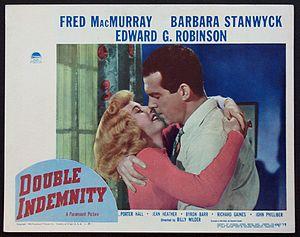
Samuel Wilder, dit Billy Wilder, est un réalisateur, producteur et scénariste américain de films noirs et de comédies, né le 22 juin 1906 à Sucha et mort le 27 mars 2002 à Beverly Hills en Californie aux États-Unis.
Barbara Stanwyck, de son vrai nom Ruby Catherine Stevens, est une actrice américaine, née le 16 juillet 1907 à New York et morte le 20 janvier 1990 à Santa Monica en Californie.